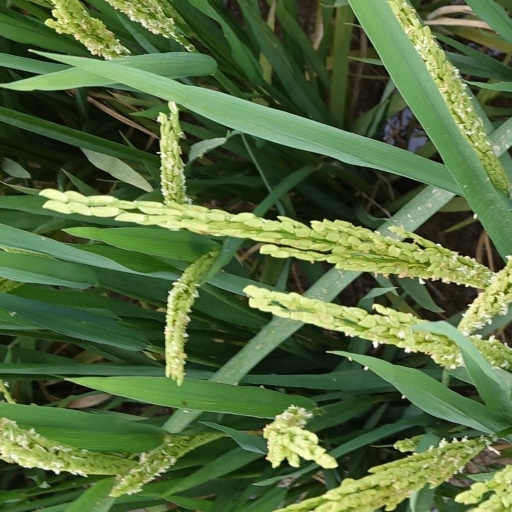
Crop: rice